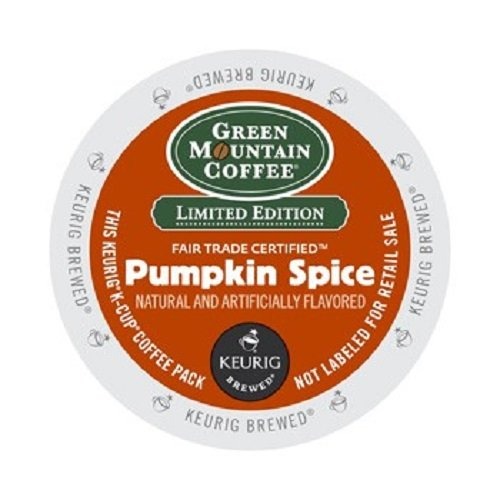
Item Name: Green Mountain Coffee K-Cup for Keurig Brewers, Pumpkin Spice, 24 Count
Bullet Point: Green Mountain Coffee K-Cup for Keurig Brewers, Pumpkin Spice, 24 Count
Value: 24.0
Unit: count

Price: 15.99